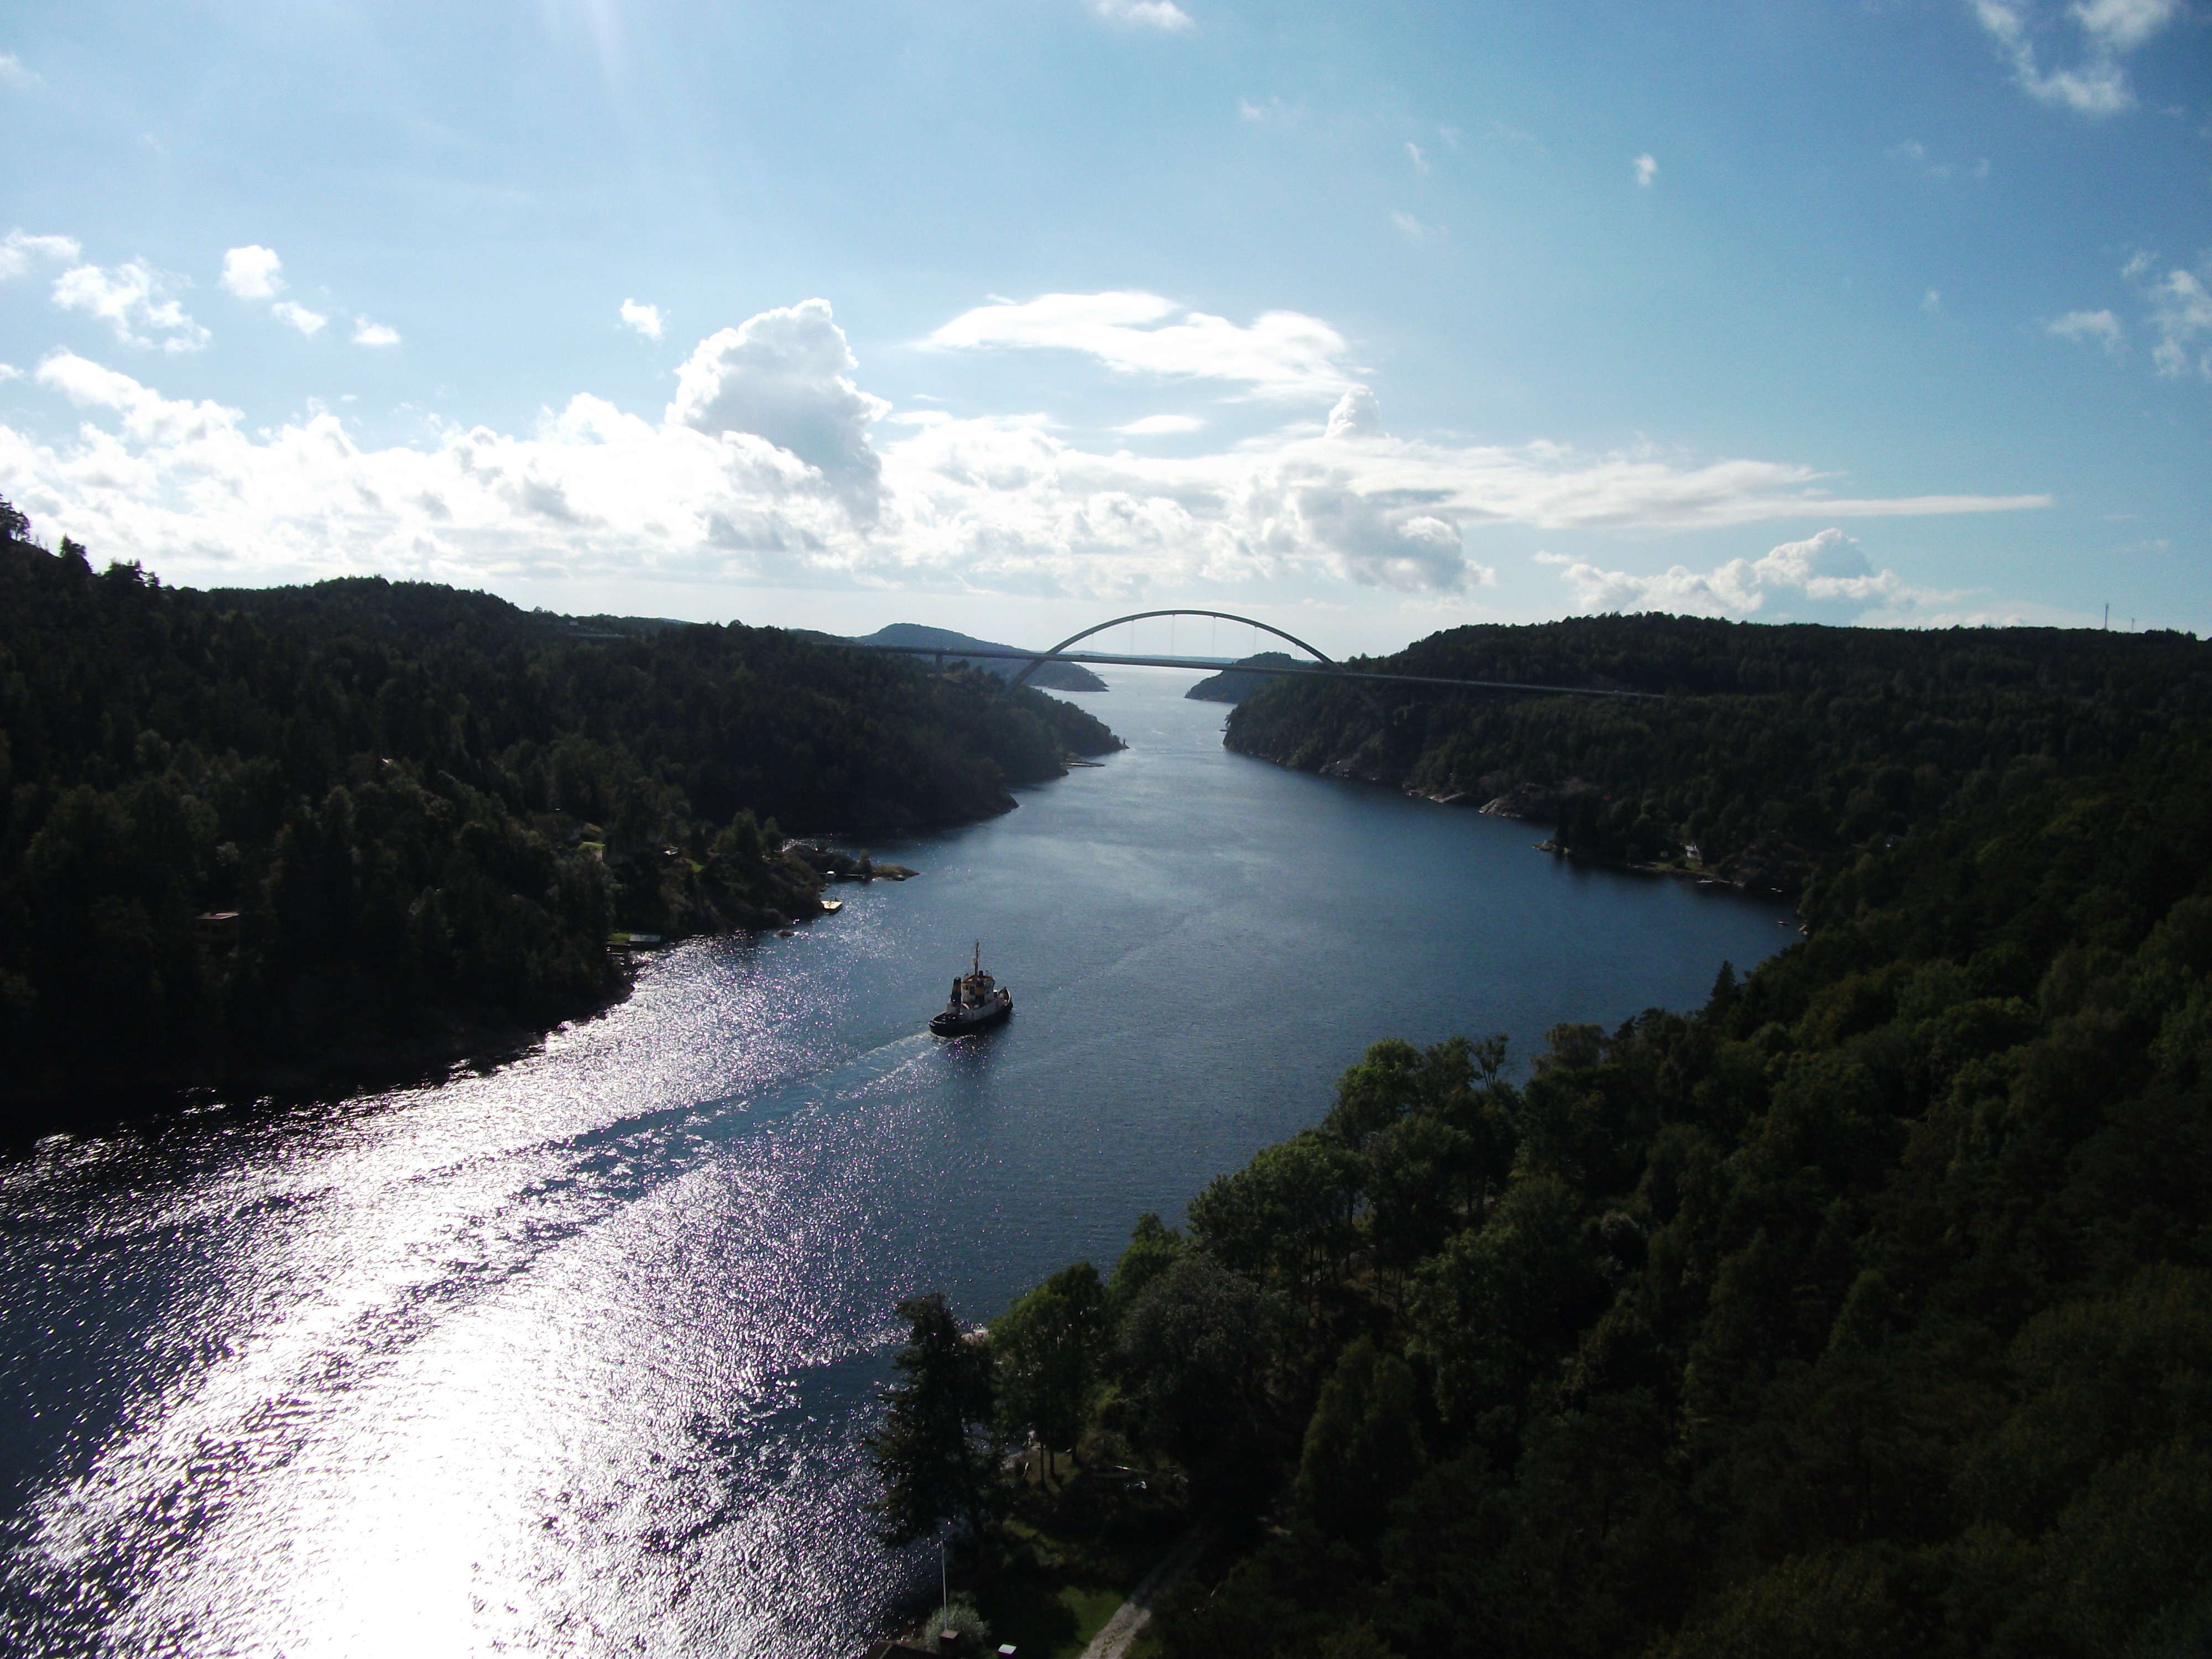
landscape, sea, coast, water, nature, mountain, cloud, lake, river, valley, cliff, bay, fjord, reservoir, body of water, border, loch, landform